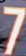
Number: 7